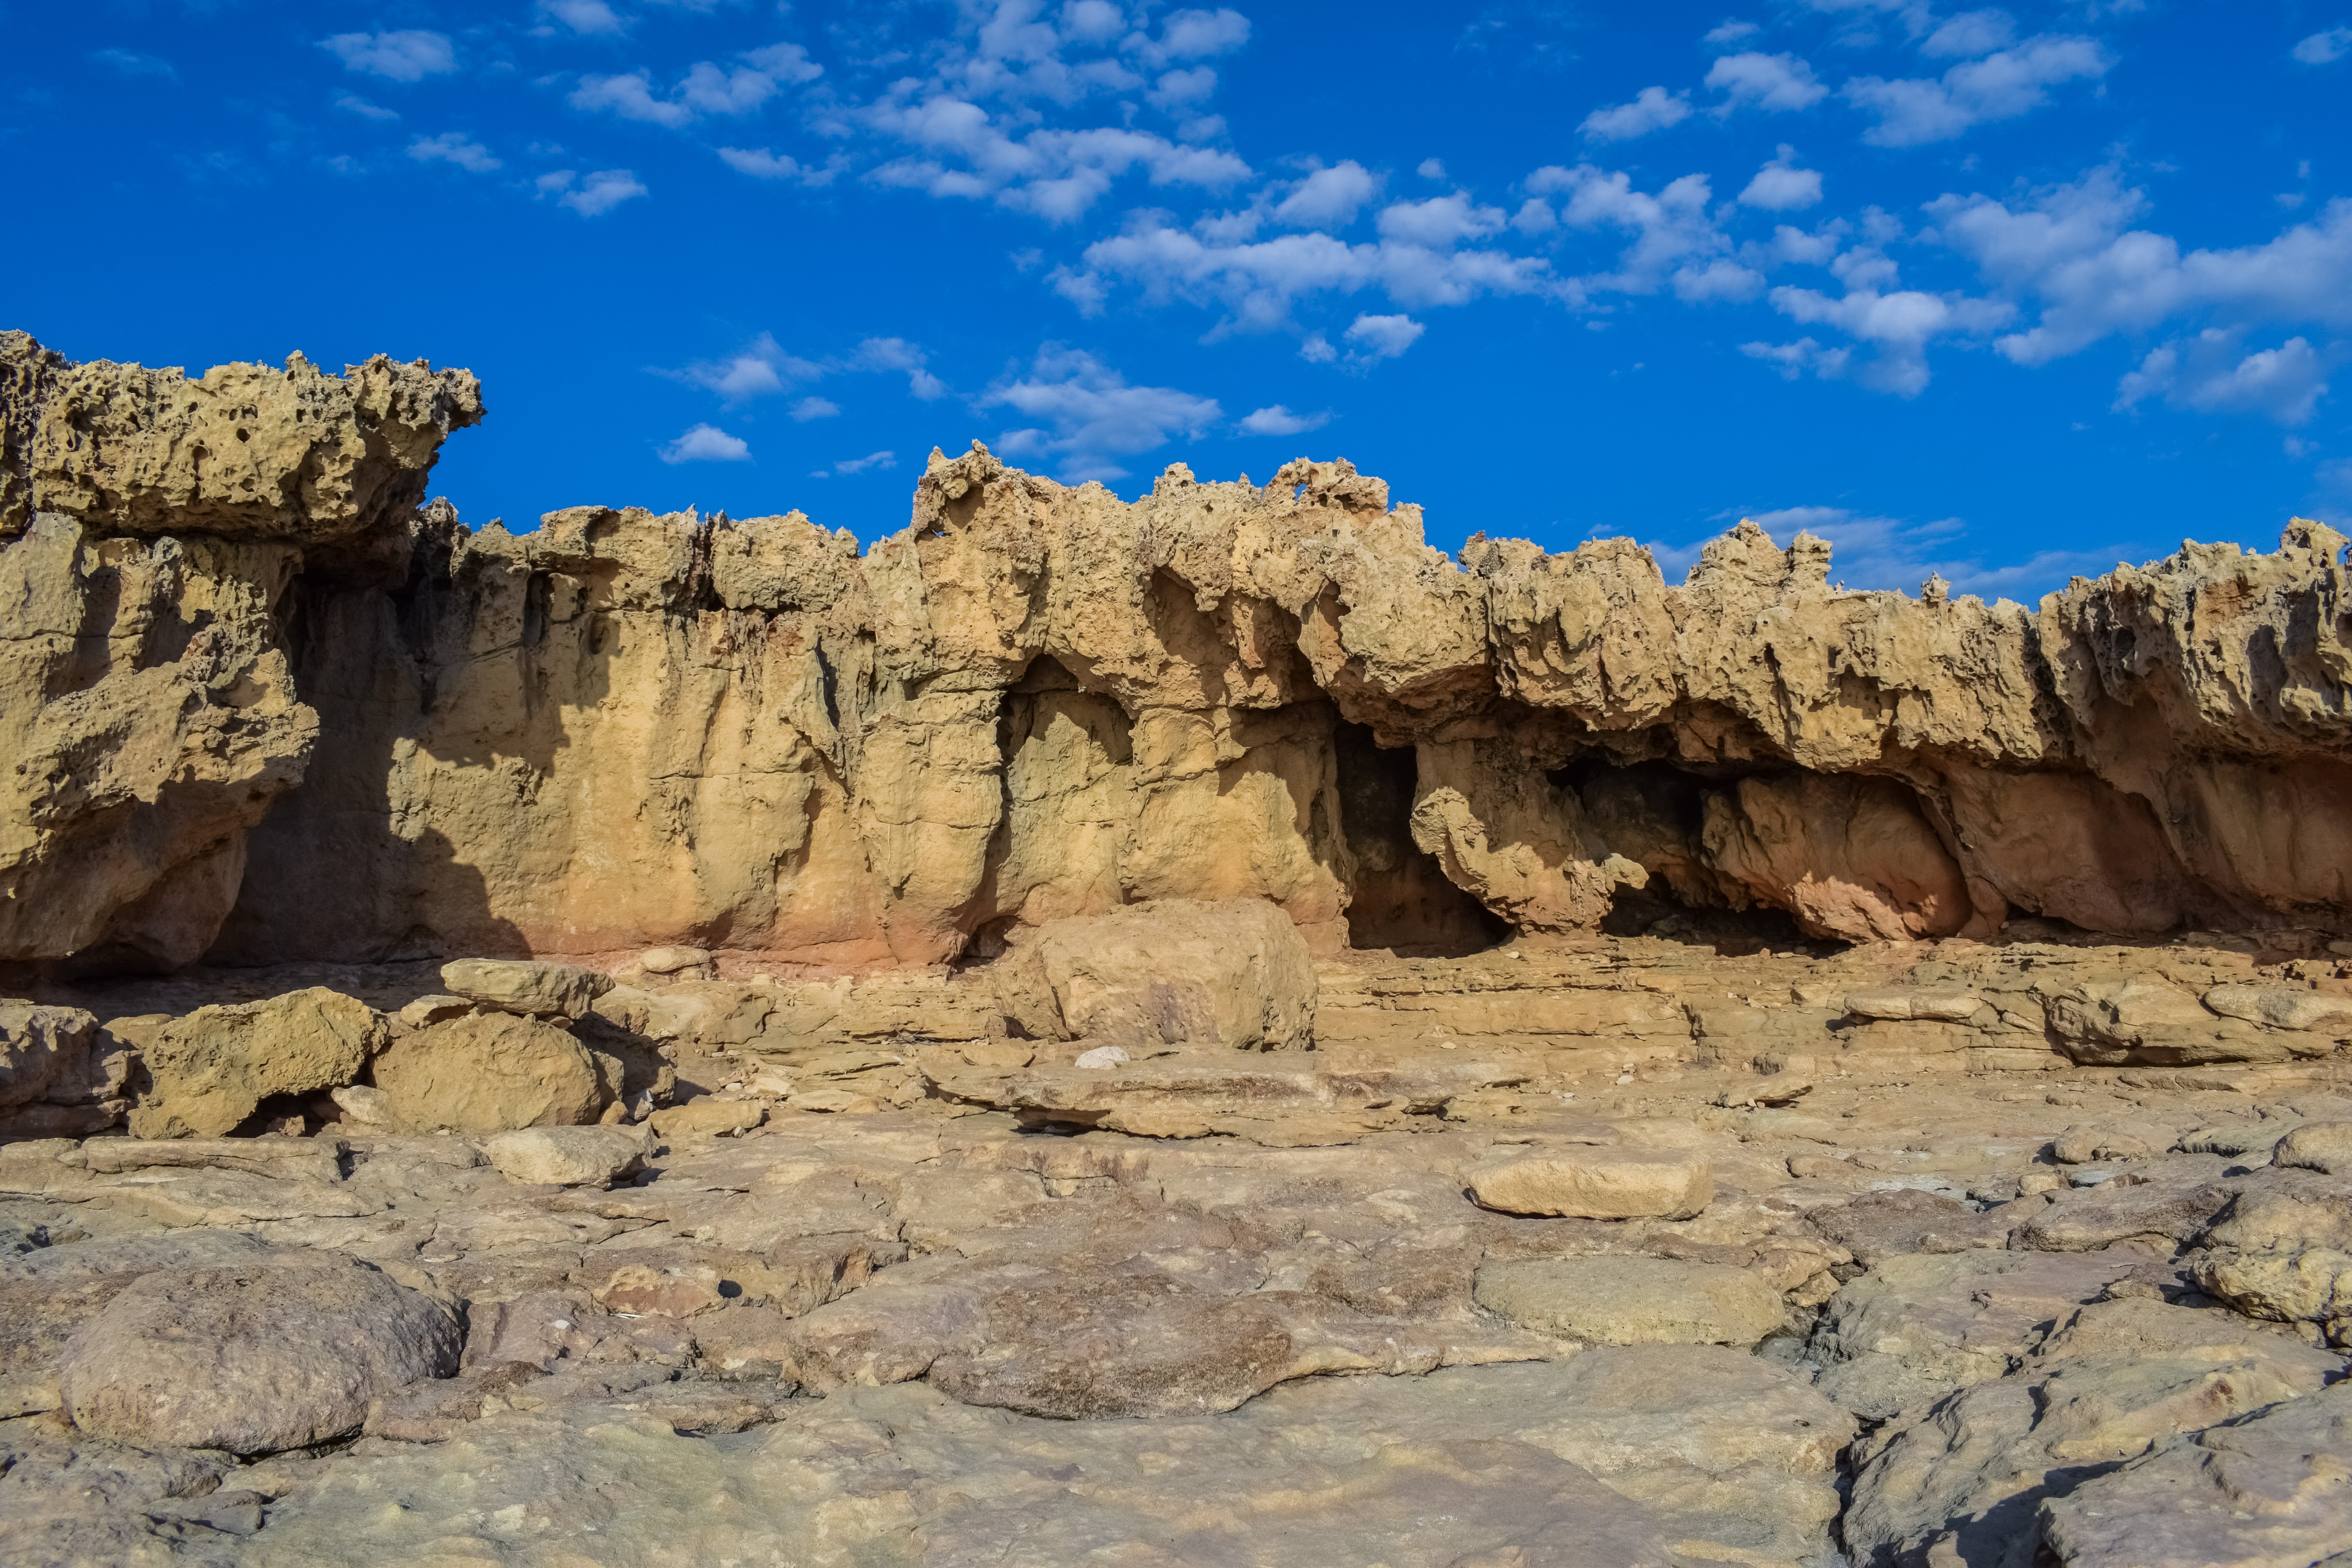
landscape, nature, rock, valley, formation, cliff, arch, scenic, scenery, rocky, rugged, canyon, terrain, national park, erosion, geology, badlands, plateau, geological, cavo greko, cyprus, wadi, landform, ancient history, geographical feature